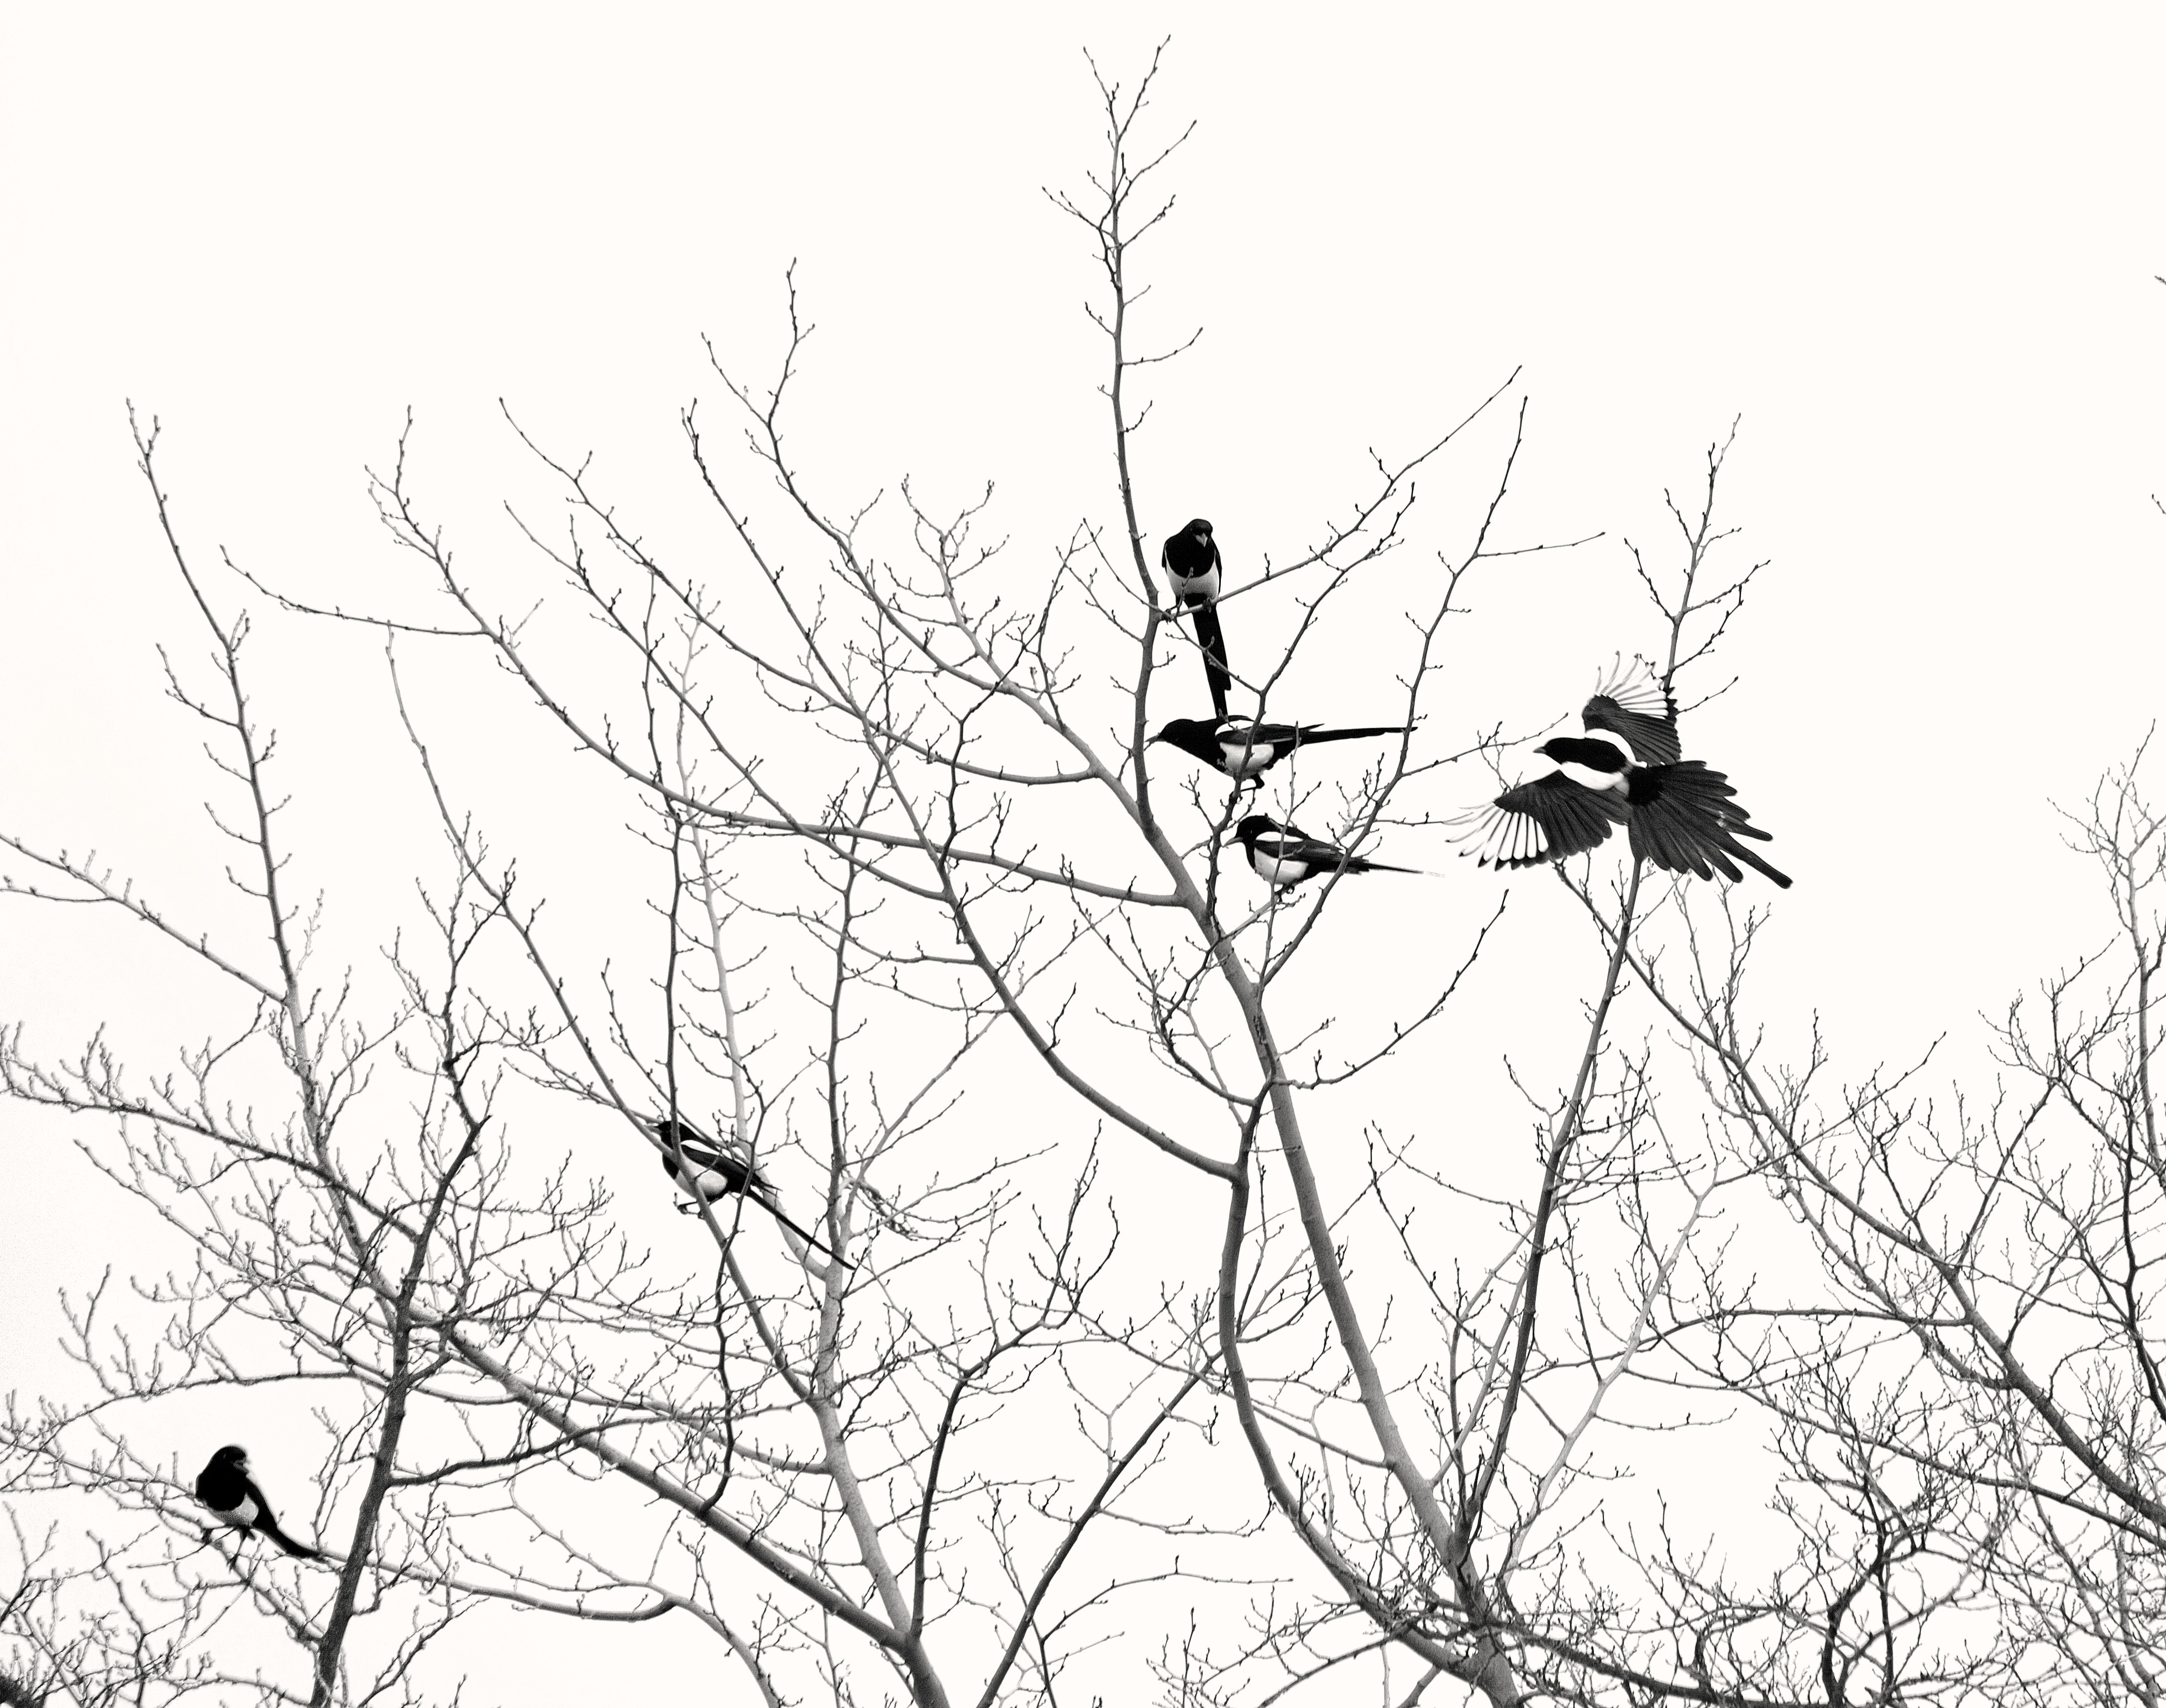
tree, branch, cold, winter, bird, black and white, flock, line, monochrome, crow, twig, bw, birds, 2015, sketch, drawing, wings, branches, nb, 365, northerncalifornia, 3652015imstillstanding, stark, yellowbilledmagpie, picanuttalli, monochrome photography, perching bird